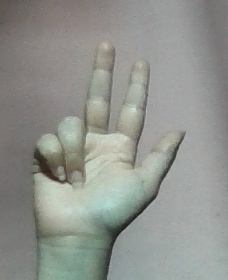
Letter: al